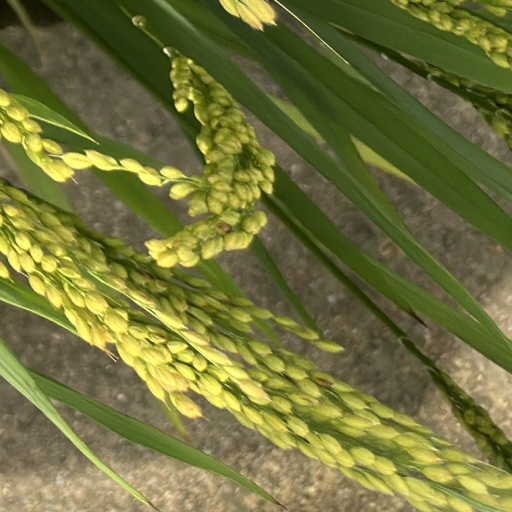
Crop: rice